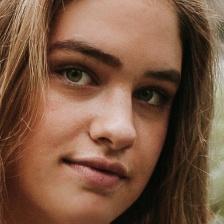
Label: faces